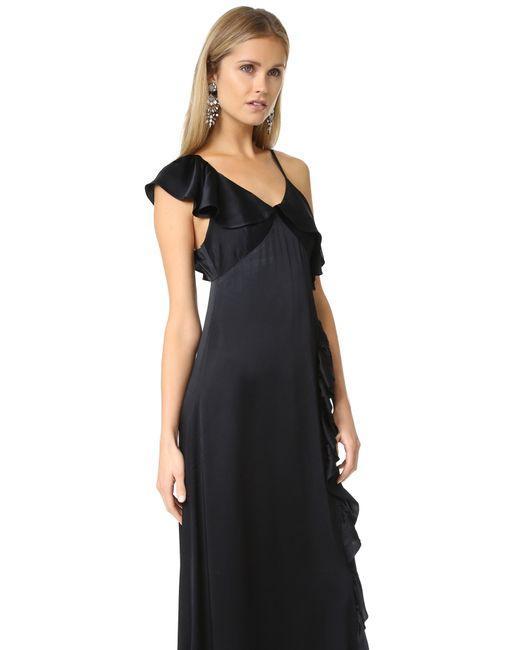
schwarzes langes Abendkleid, fließendes Kleid